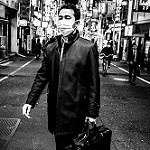
Scene: Outdoor